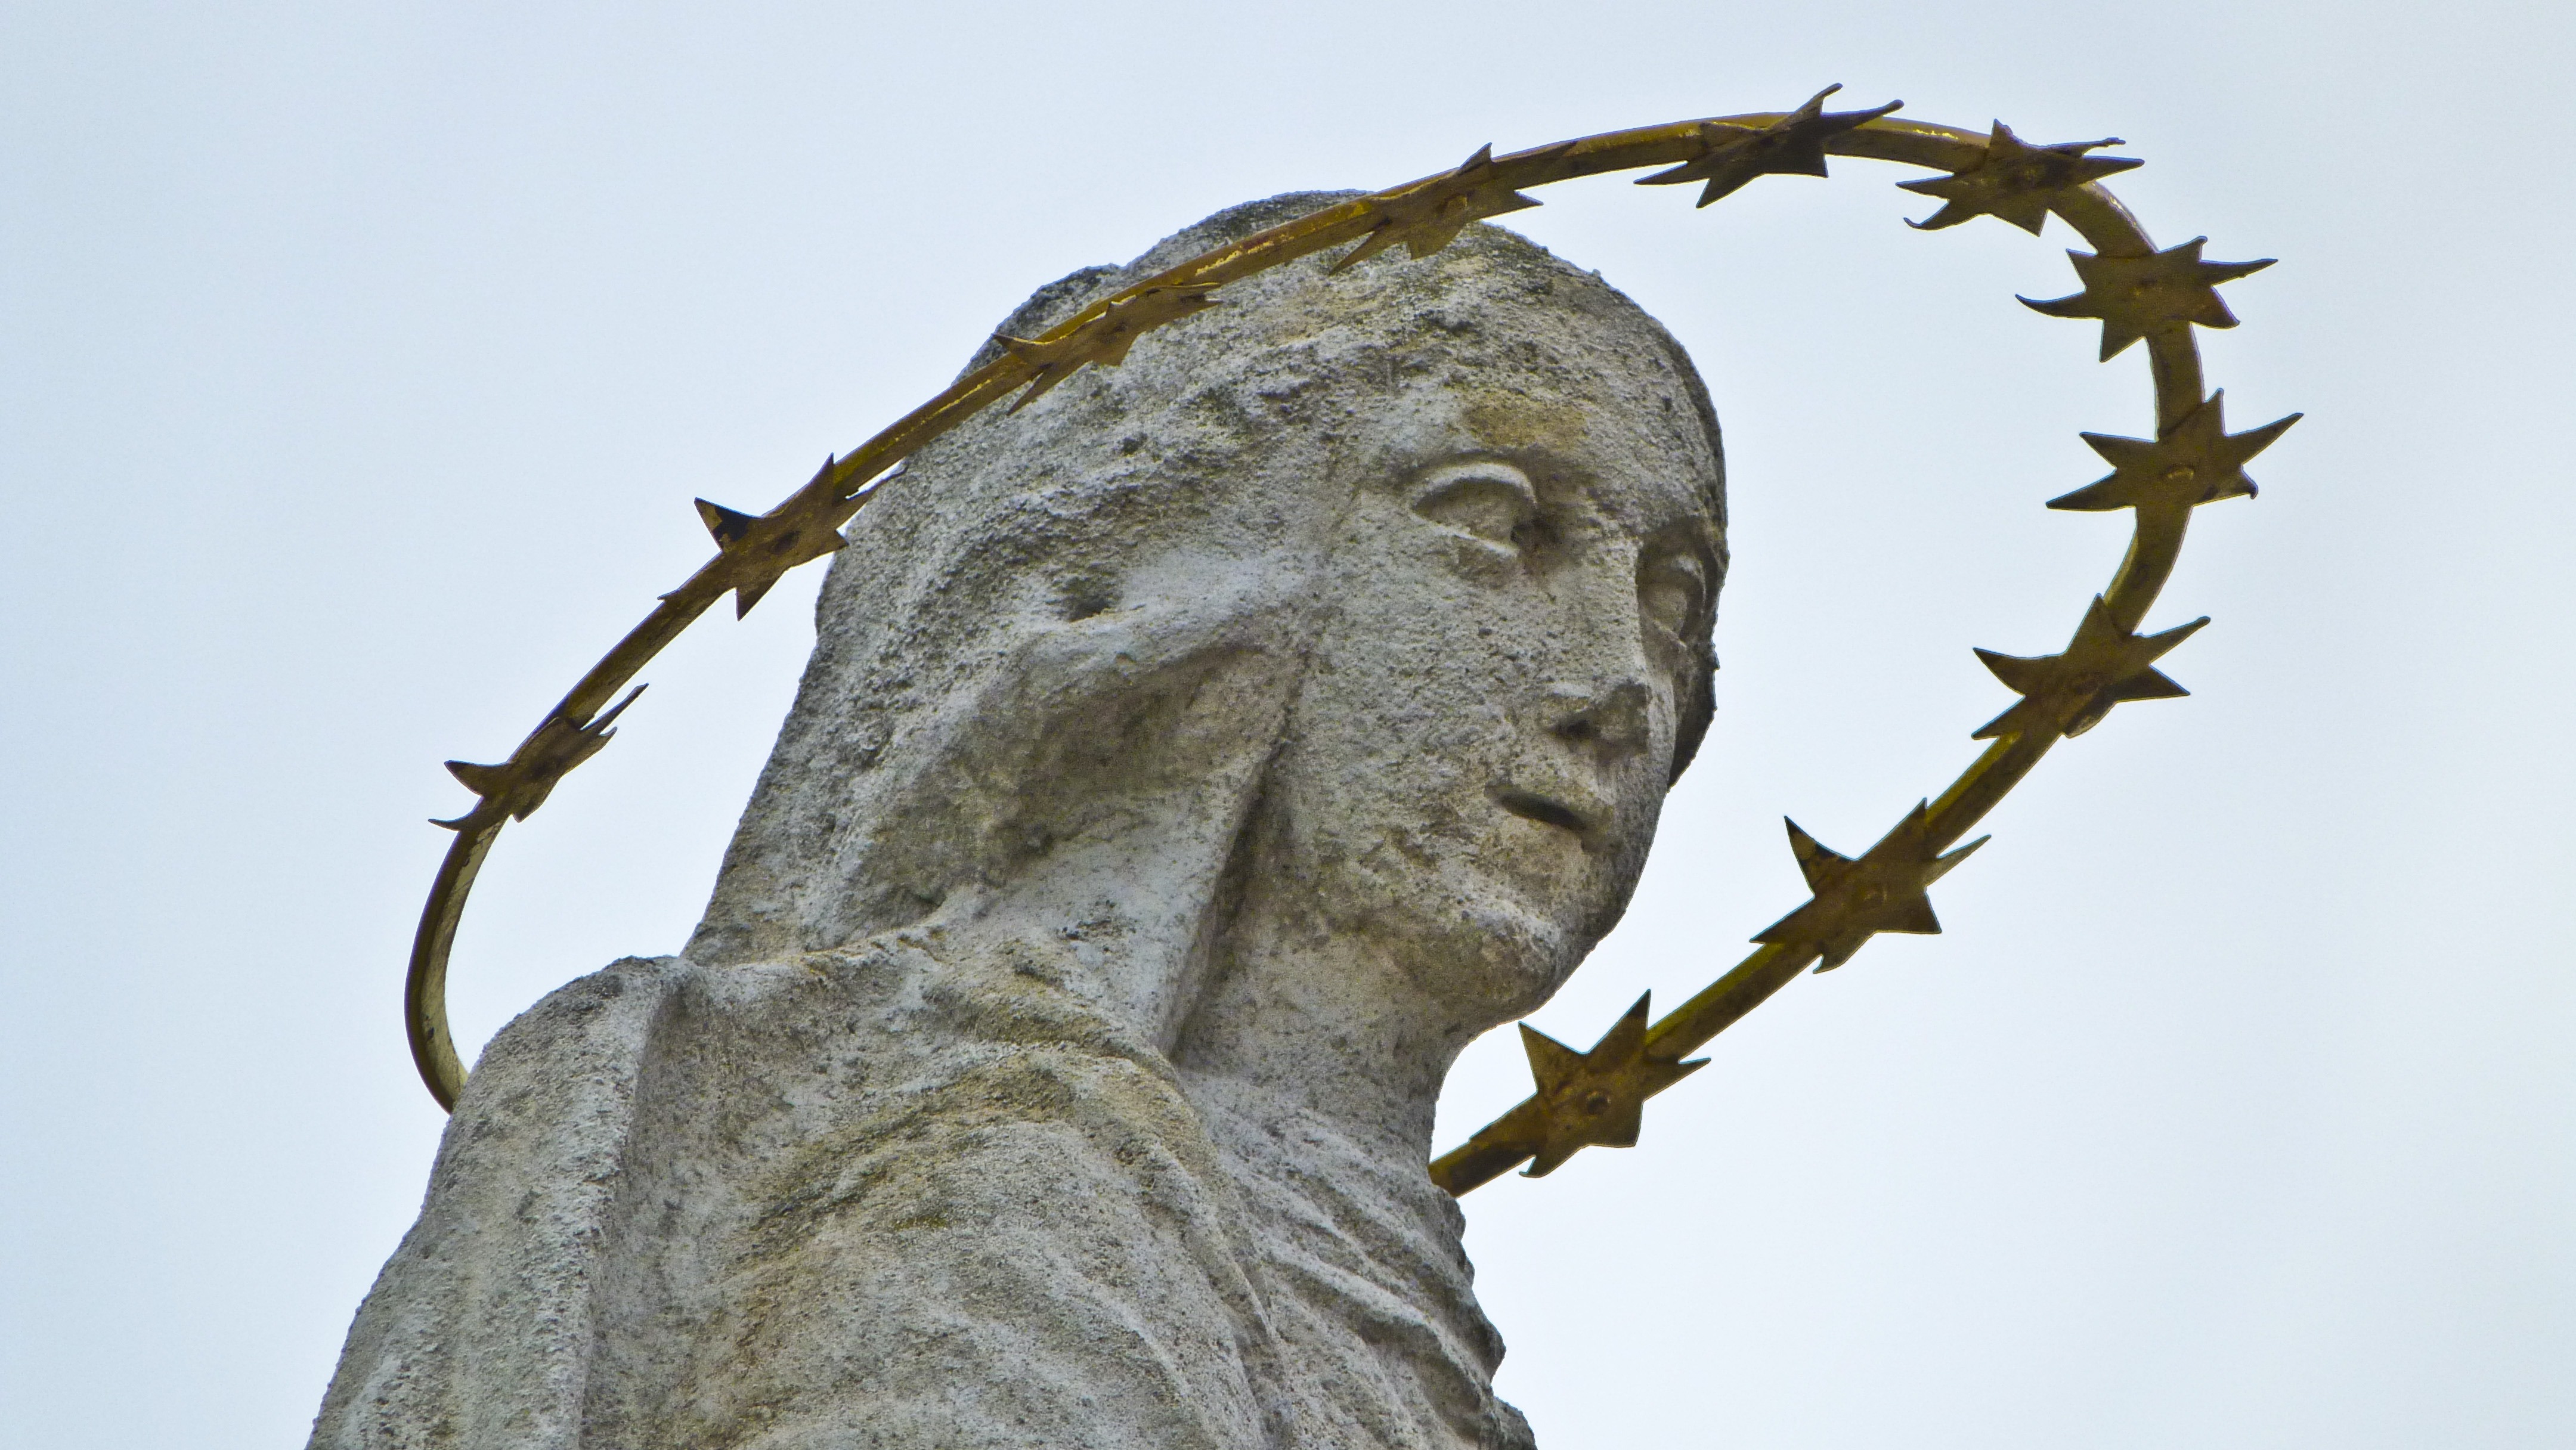
tree, branch, monument, statue, sculpture, art, temple, bronze, carving, nearby, ancient history